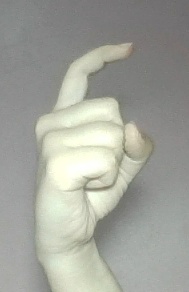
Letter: ra